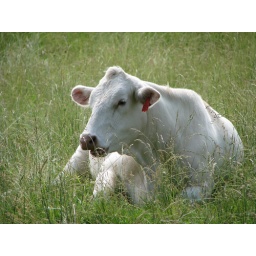
Found this cow chewing its cud just on the other side of the fence around Menchey's Spring. IMG_8995_Enhanced